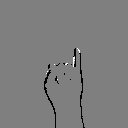
ASL letter: i